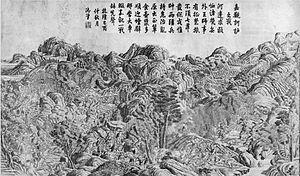
La bataille de Ngọc Hồi-Đống Đa, aussi connue sous le nom de Victoire de Kỷ Dậu, est une expédition militaire organisée en 1788–89, par Qianlong, empereur de la dynastie Qing, pour envahir le Đại Việt alors dirigé par la dynastie Tây Sơn. Elle se déroule à Ngọc Hồi, un endroit situé prés du district de Thanh Tri, et Đống Đa, dans le nord du Vietnam de 1788 et 1789. Elle est considérée comme une des plus grandes victoires de l'histoire militaire du Vietnam.